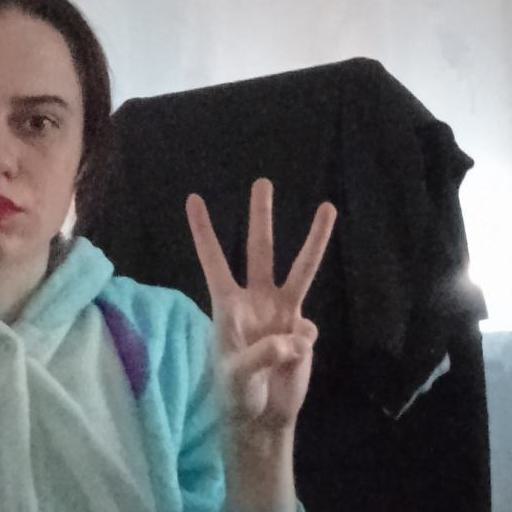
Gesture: three